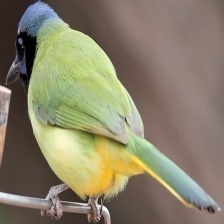
Species: GREEN JAY
Scientific name: CYANOCORAX YNCAS
ImageNet parent category: jay